2022 NASCAR Xfinity Series

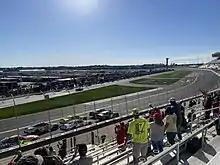
The Nalley Cars 250 at Atlanta Motor Speedway in March.

Note: The Dash 4 Cash races (the spring races at Richmond, Martinsville, Talladega and Dover) are listed in bold.